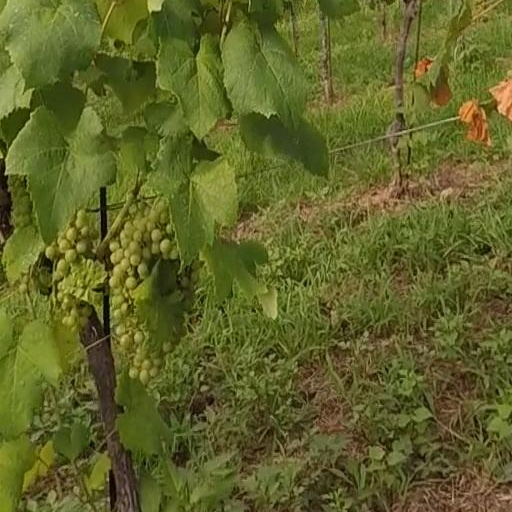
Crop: grape